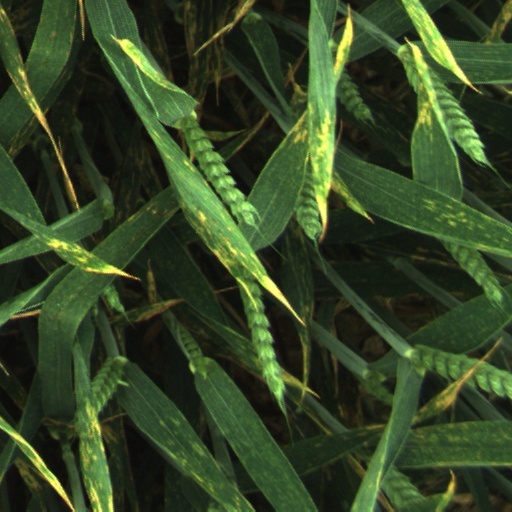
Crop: wheat